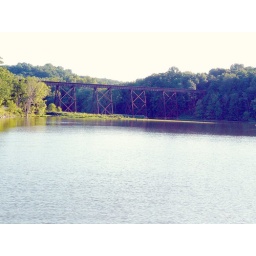
The smaller side of the lake. There is a rusty old railroad trestle bridge in the background.